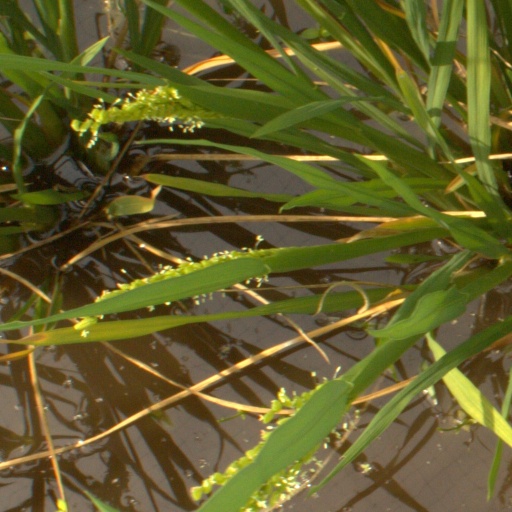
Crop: rice